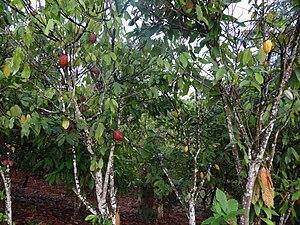
Les relations entre la Côte d'Ivoire et la France désignent les relations diplomatiques s'exerçant entre d'une part, la République de Côte d'Ivoire, État africain, et de l'autre, la République française, État principalement européen.